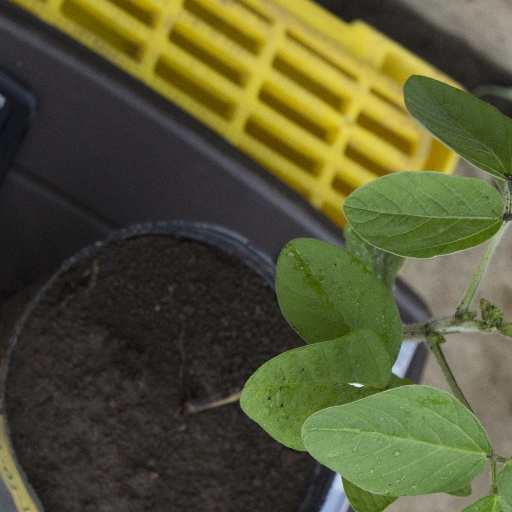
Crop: soybean